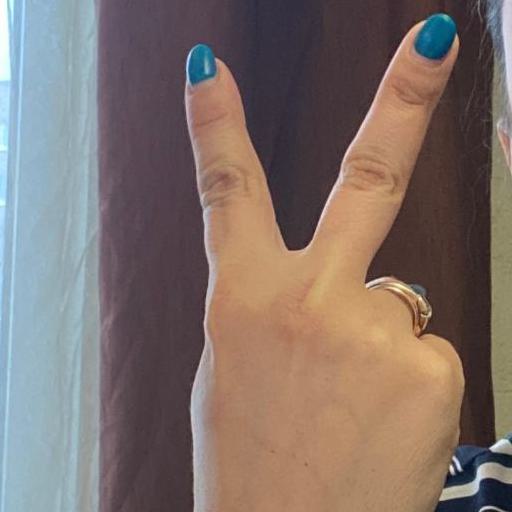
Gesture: peace_inverted